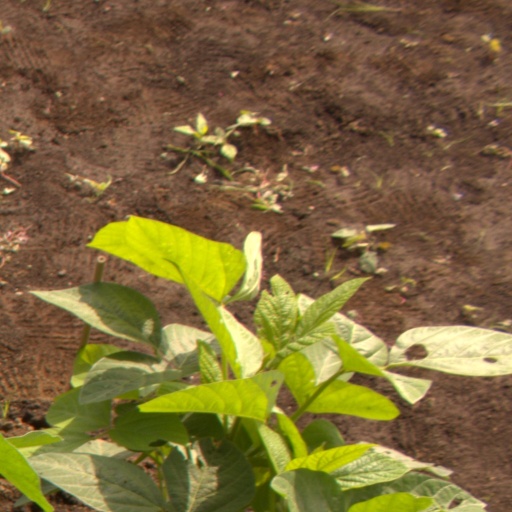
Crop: soybean